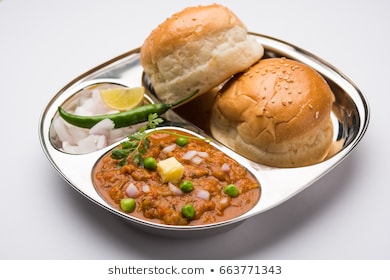
Dish: pav_bhaji